Bend Me, Shape Me

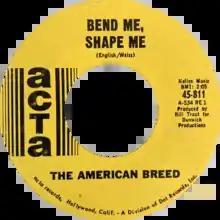
One of side-A labels of US single

"Bend Me, Shape Me" is a song written by Scott English and Larry Weiss. It was first recorded by The Outsiders as a track on their album "In" in 1966. The best-known version in the US is the 1967 single released by The American Breed that peaked at No. 5 on the US "Billboard" Hot 100 in early 1968, No. 3 in South Africa, and No. 24 on the UK Singles Chart.